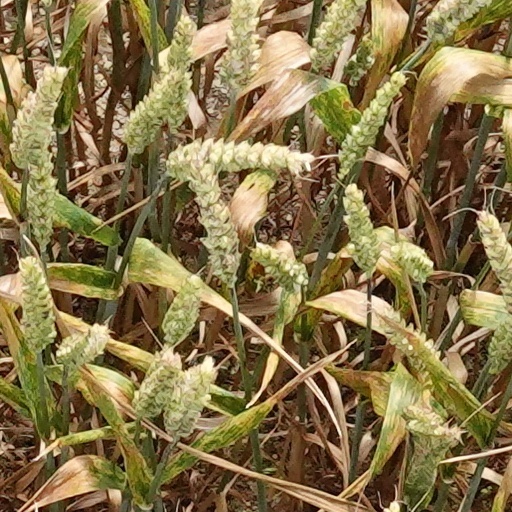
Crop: wheat